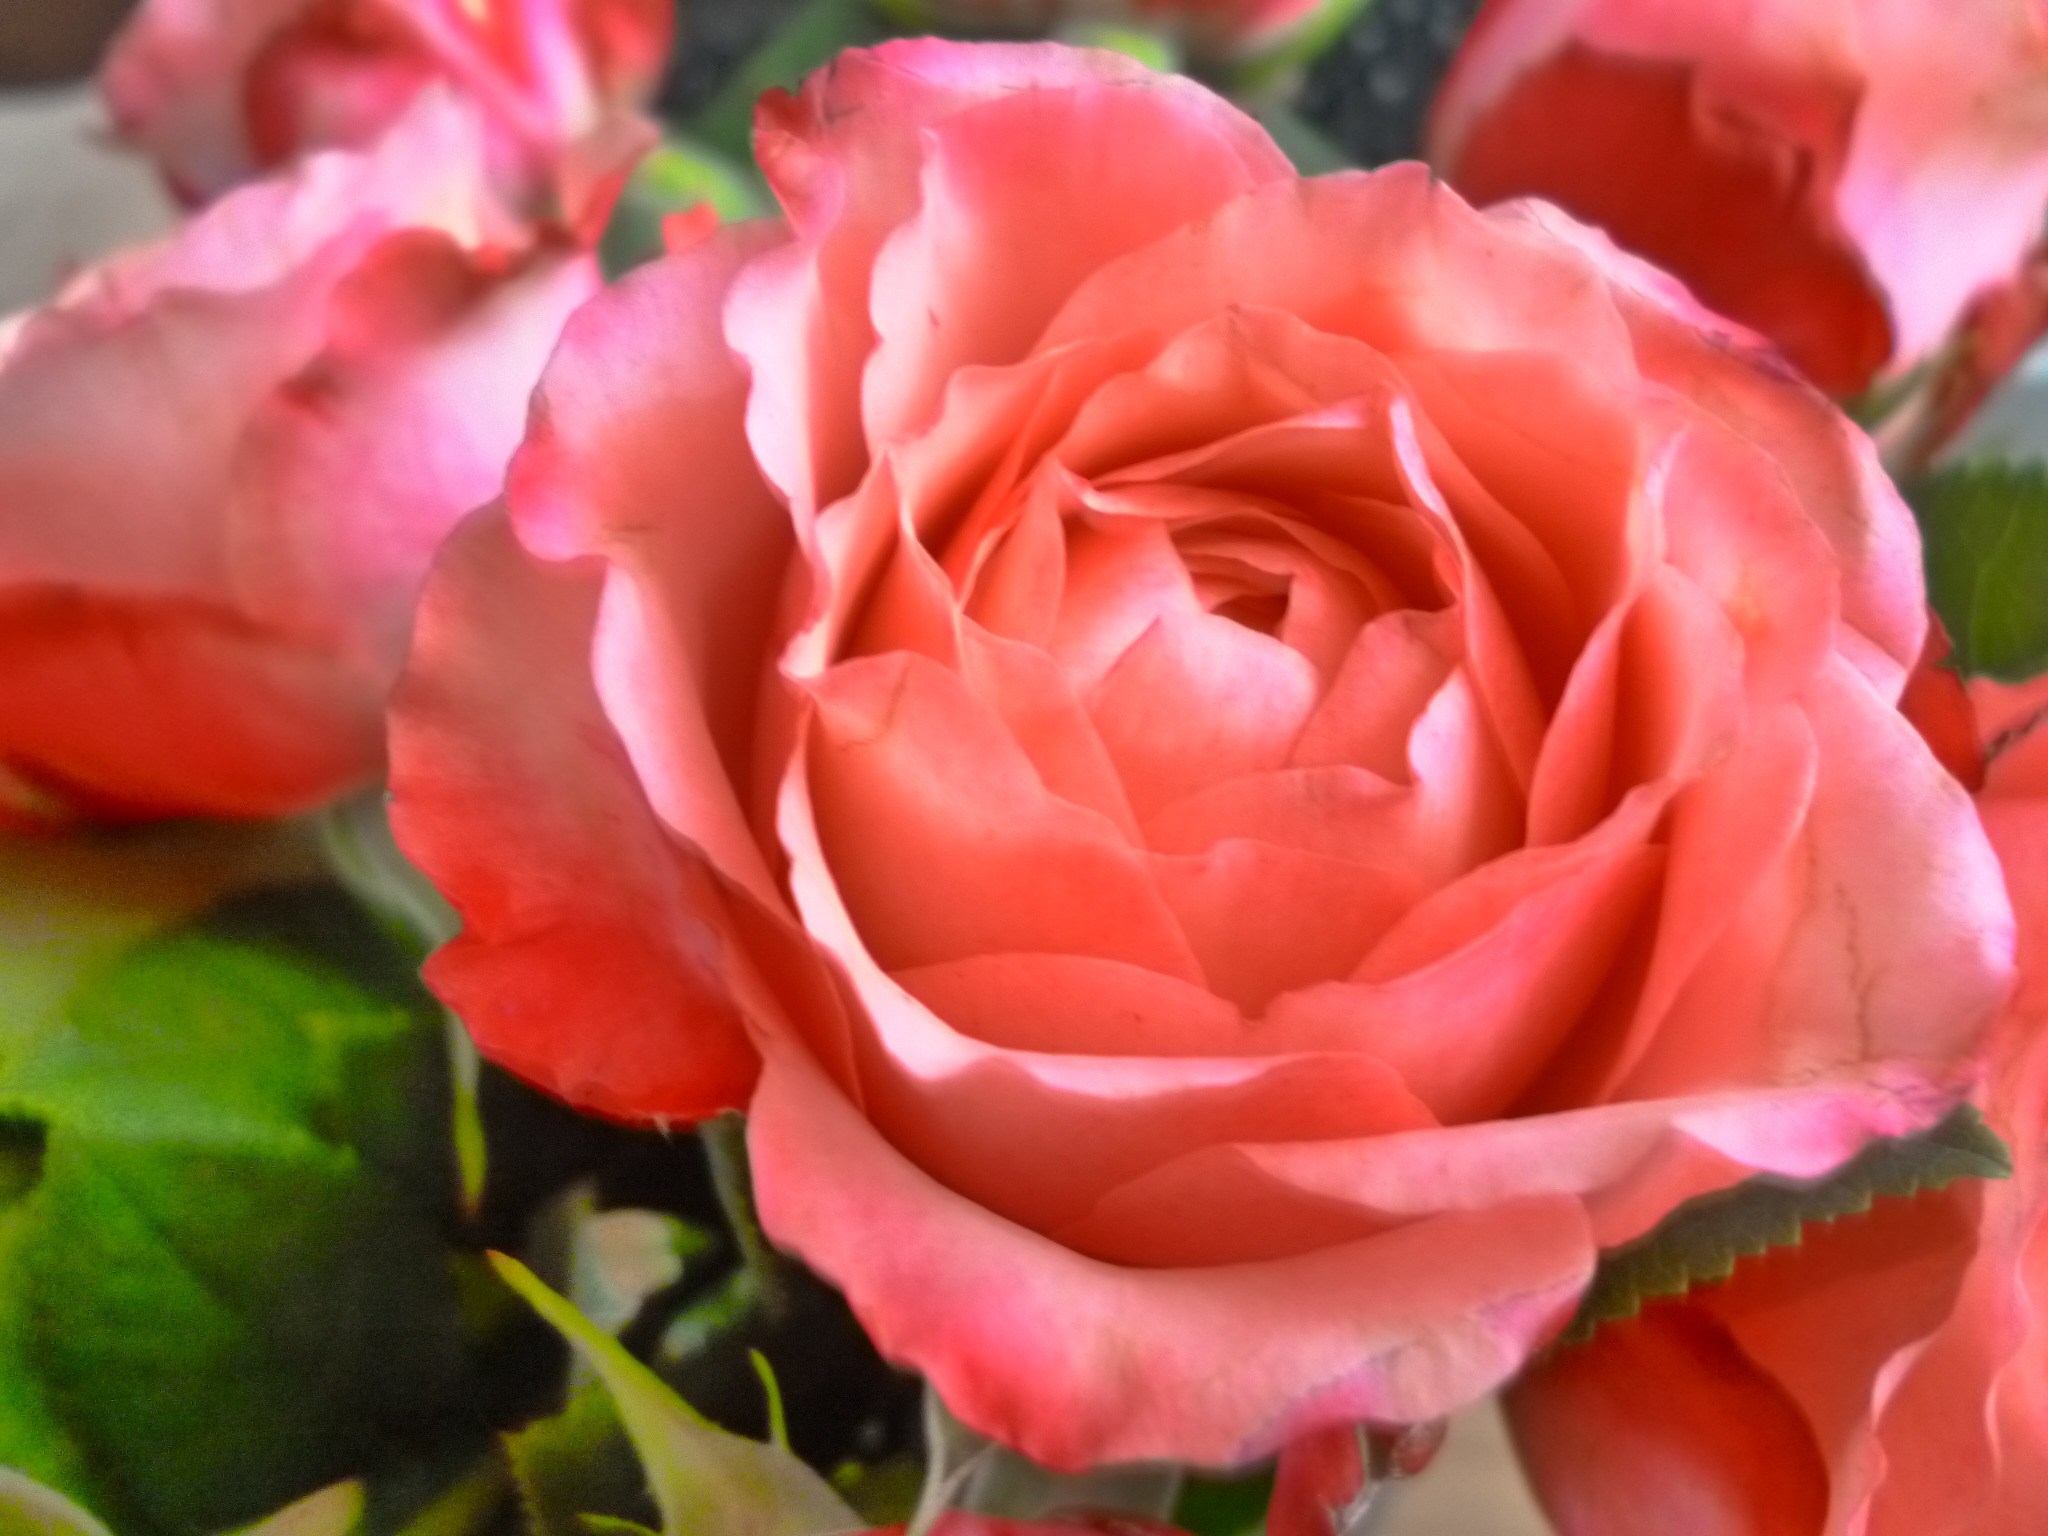
plant, flower, petal, rose, pink, floribunda, flowering plant, garden roses, rose family, land plant, rosa centifolia